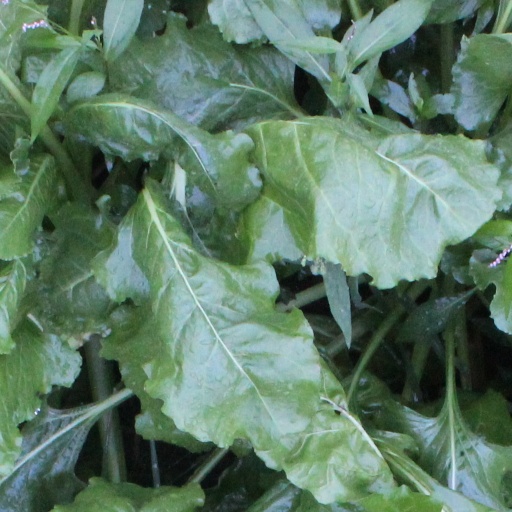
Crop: sugar beet